Dreyfus affair

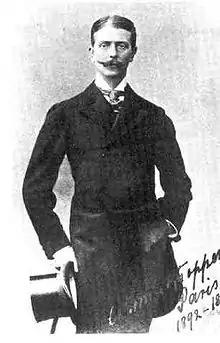
Max von Schwartzkoppen always claimed never to have known Dreyfus.

During the two months before the trial, the press went wild. "La Libre Parole", "L'Autorité", "Le Journal", and "Le Temps" described the supposed life of Dreyfus through lies and bad fiction.